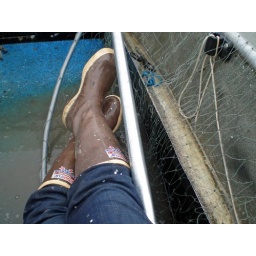
dipnetting for red salmon in kenai, alaska